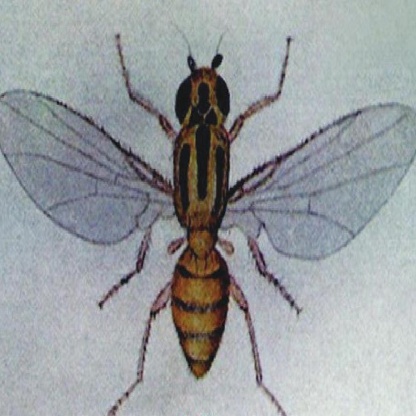
Nhãn: Rầy Nâu (Brown Plant Hopper)